Trinity College Kirk

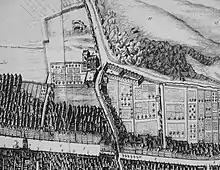
Trinity College Kirk c. 1647

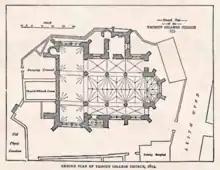
Plan of Trinity College Church 1814

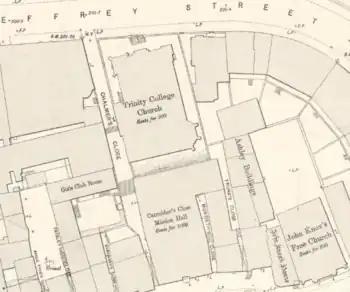
New Trinity College Church on Jeffrey Street (with reconstruction of the choir and apse to the rear) in 1895

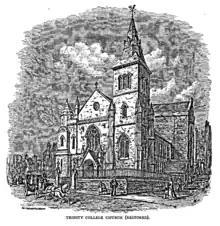
Trinity College Kirk on Jeffrey Street showing the new church to front with reconstructed "Apse" to rear - new church demolished 1960s for office development - now a hotel.

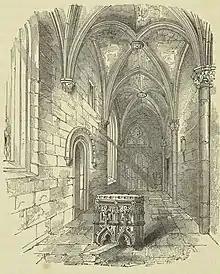
North Aisle

Trinity College Kirk was a royal collegiate church in Edinburgh, Scotland. The kirk and its adjacent almshouse, Trinity Hospital, were founded in 1460 by Mary of Guelders in memory of her husband, King James II who had been killed at the siege of Roxburgh Castle that year. Queen Mary was interred in the church, until her coffin was moved to Holyrood Abbey in 1848.